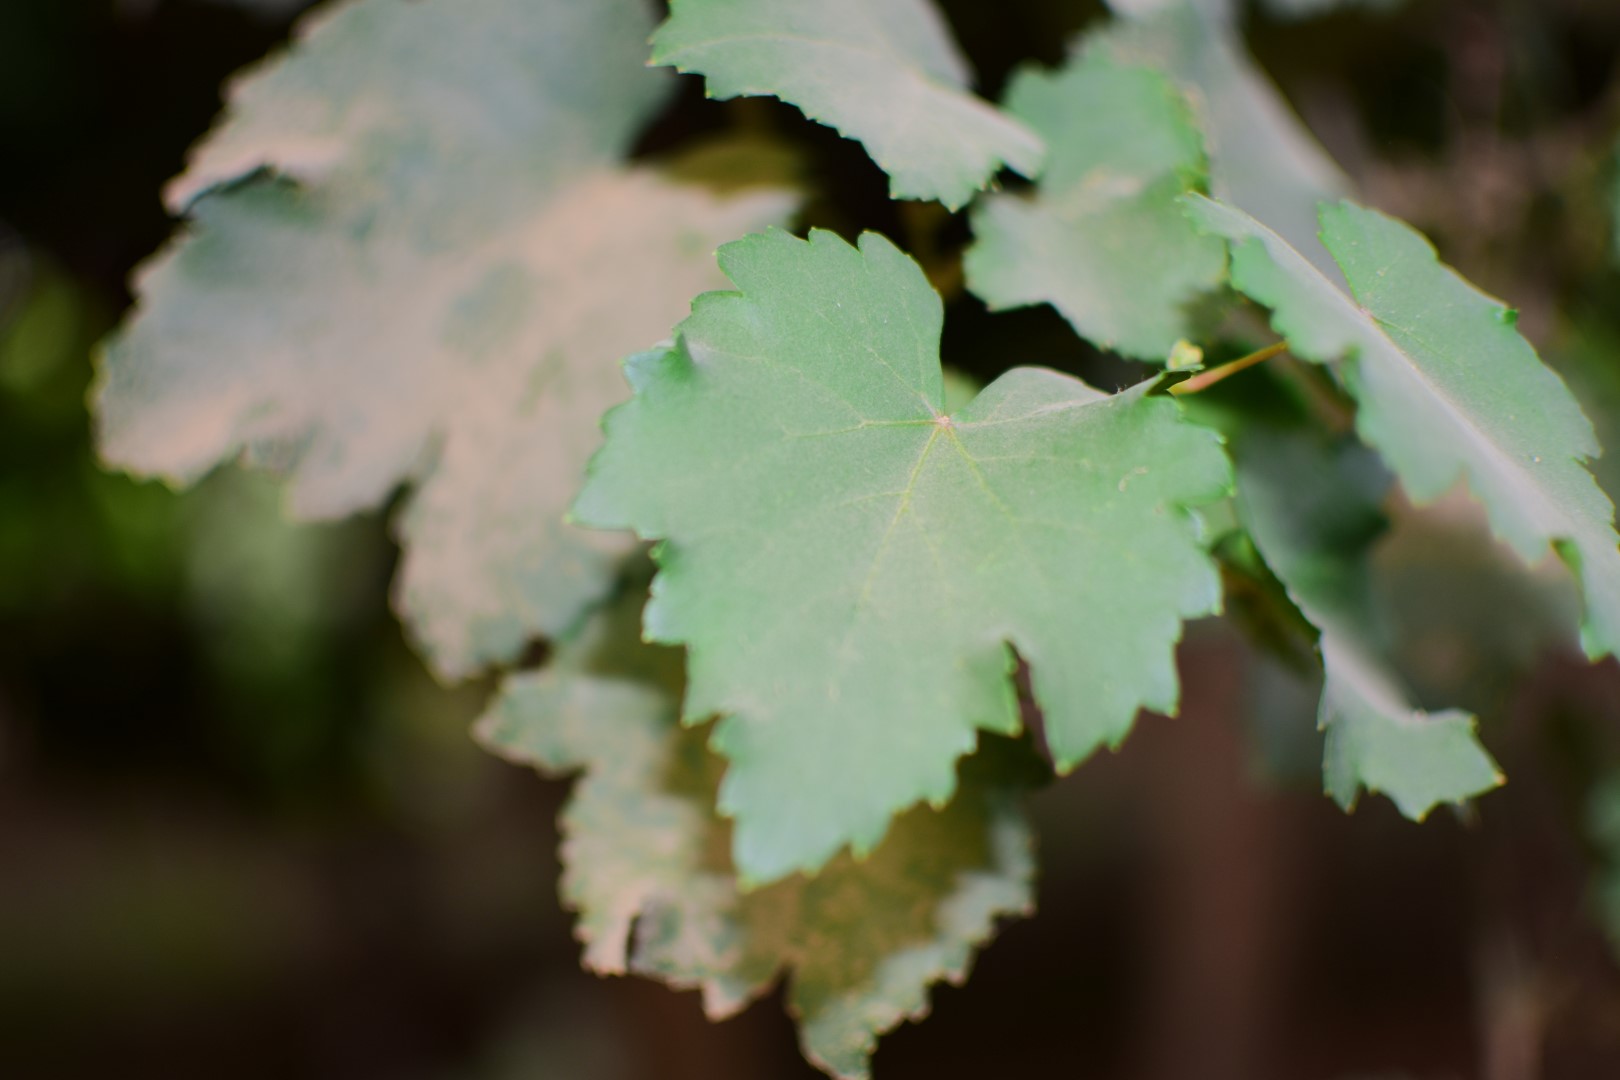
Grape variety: Kamali